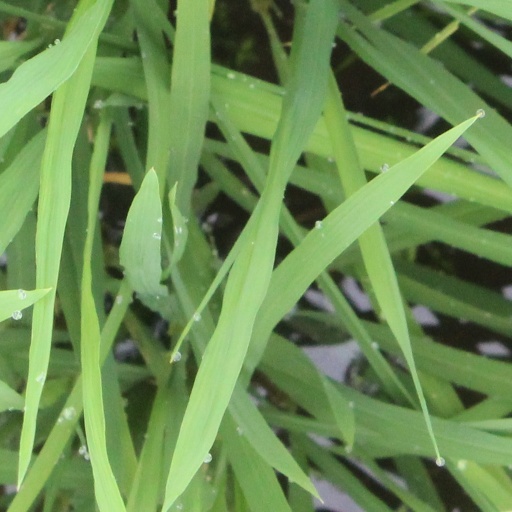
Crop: rice